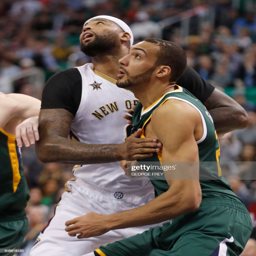
fight for position during a game .